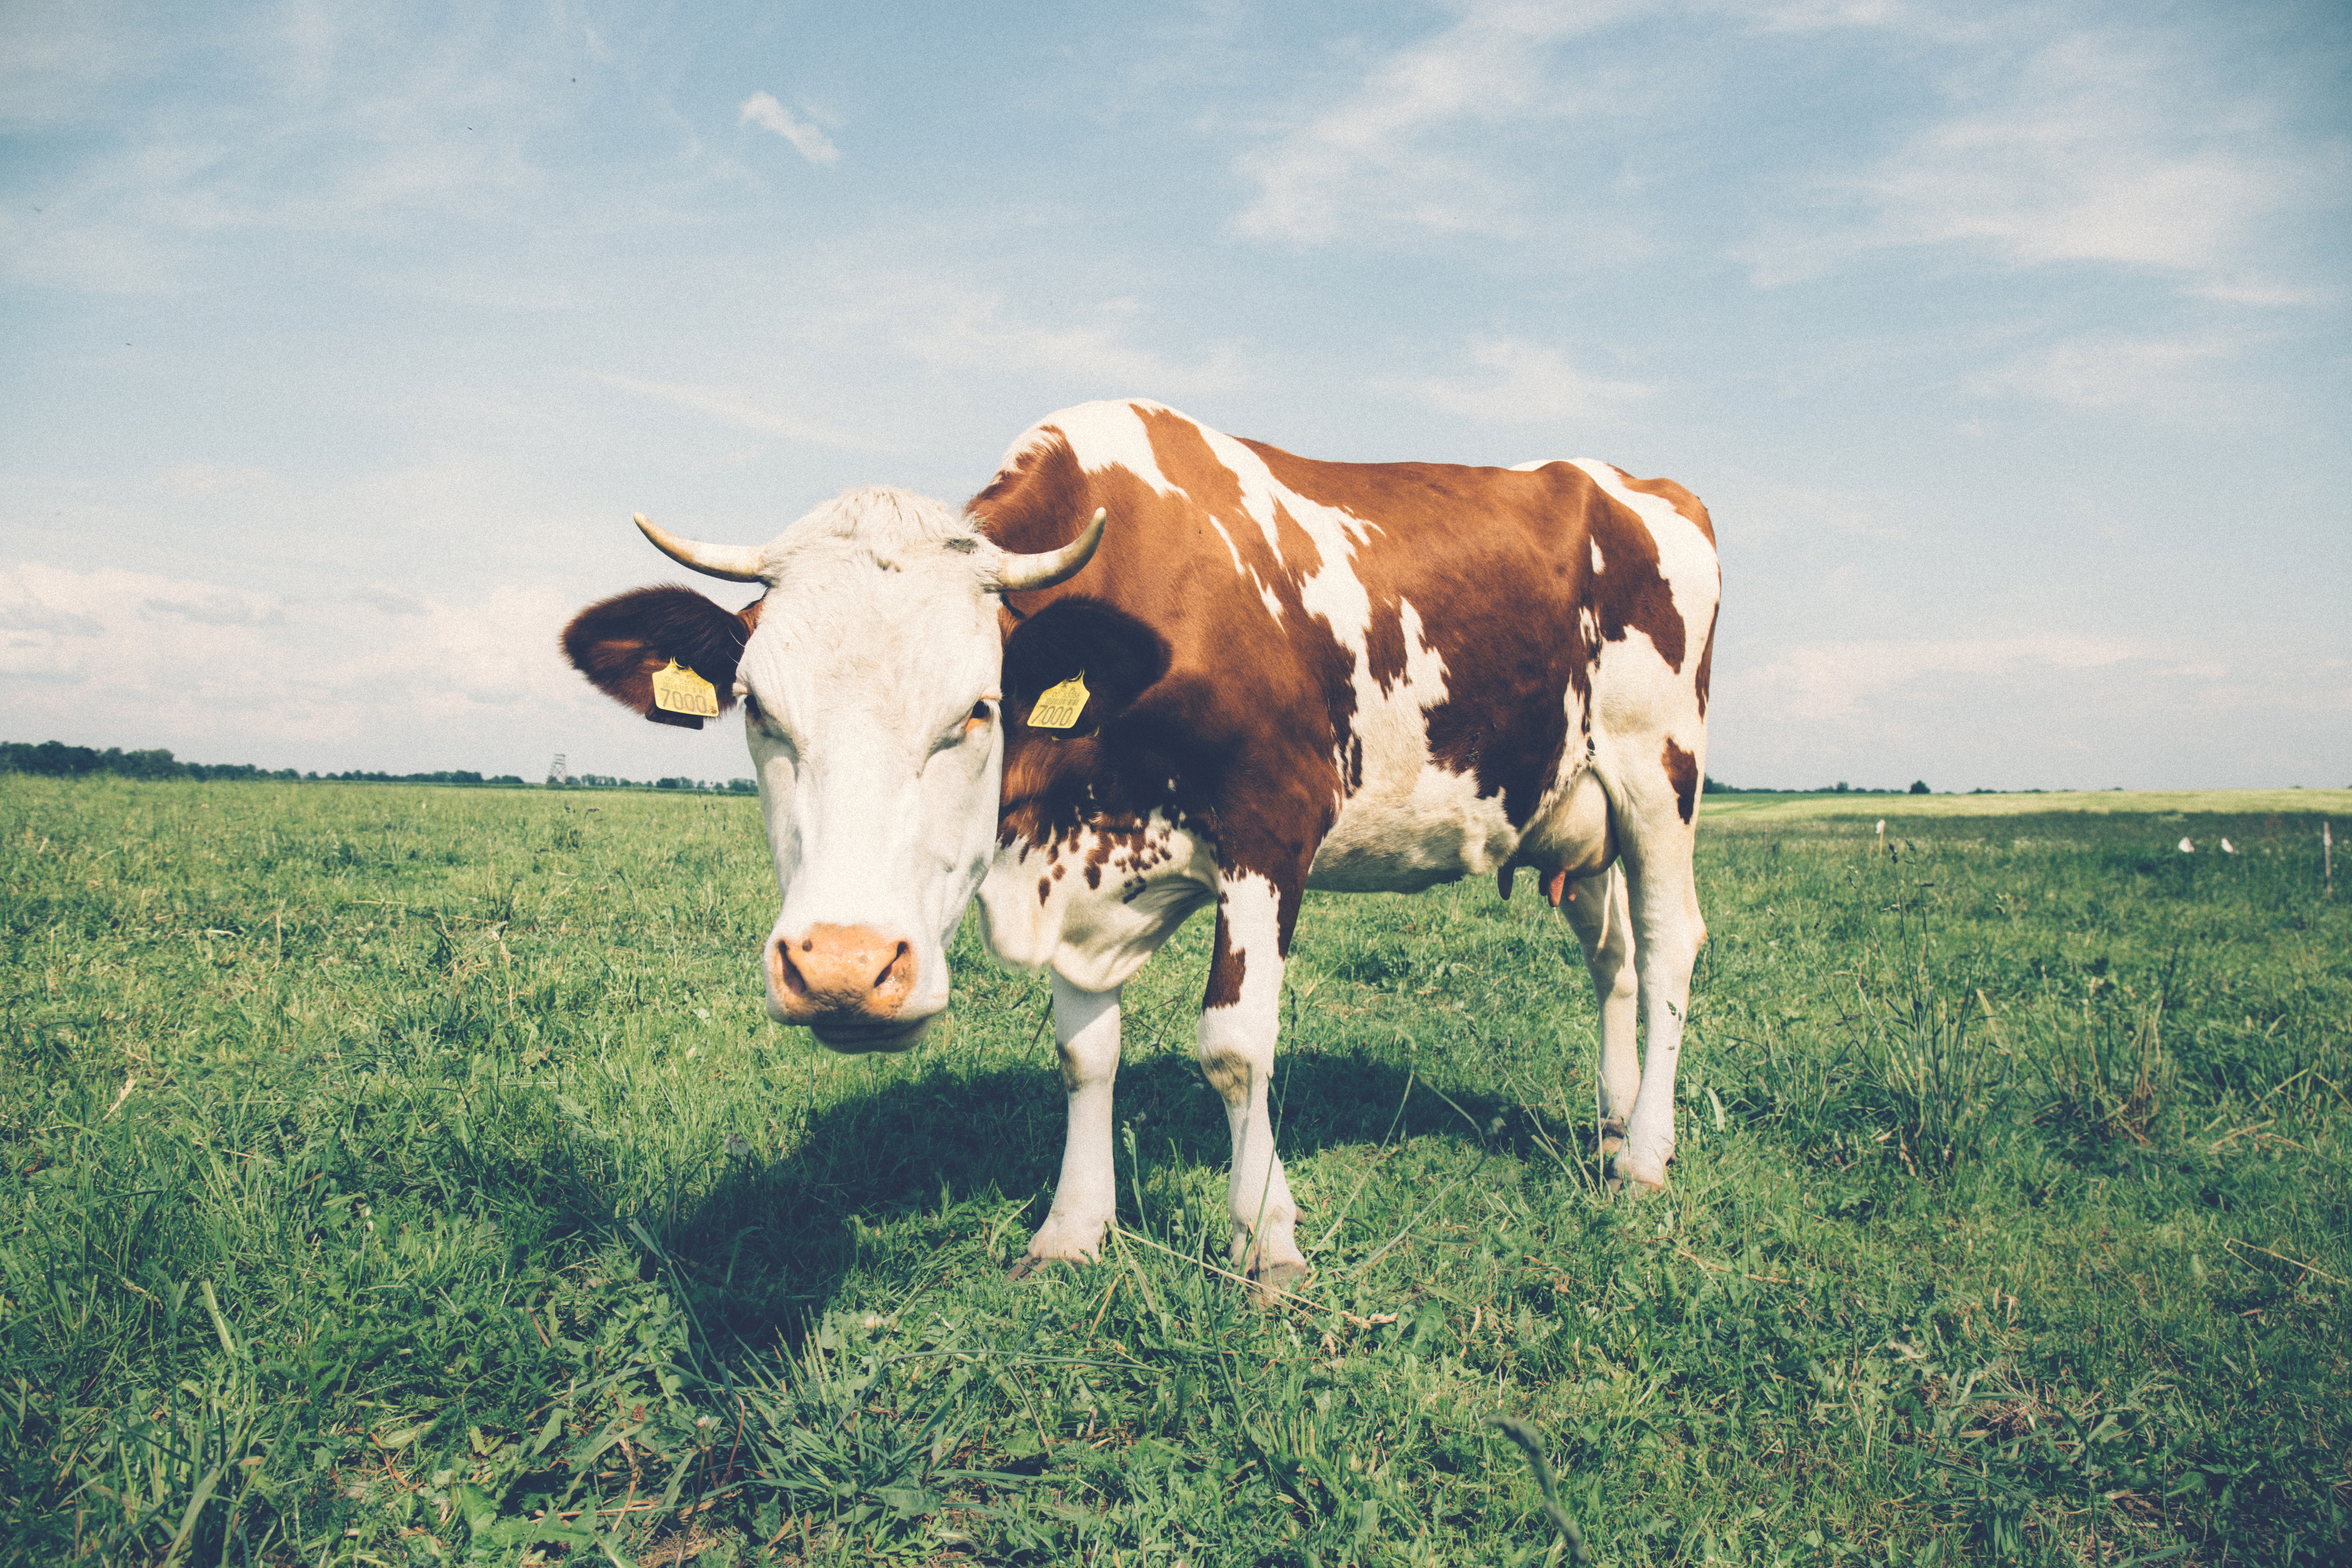
bovine, dairy cow, mammal, pasture, livestock, sky, grassland, grass, cow goat family, rural area, grazing, meadow, plant, human leg, fawn, field, farm